2011 Cannes Film Festival

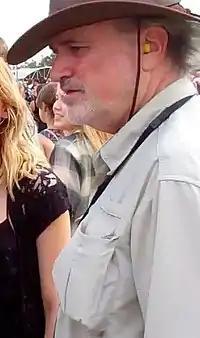
Terrence Malick, winner of the 2011

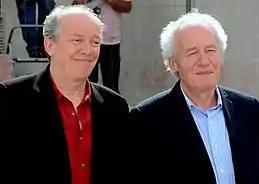
Jean-Pierre and Luc Dardenne, winners of the Grand Prix

The was won by the American film "The Tree of Life" directed by Terrence Malick. Two of the film's producers, Bill Pohlad and Sarah Green, accepted the prize on behalf of the reclusive Malick. "The Tree of Life" is the first American film to win the since "Fahrenheit 9/11" in 2004. Head of the jury, Robert De Niro, said it was difficult to choose a winner, but "The Tree of Life" "ultimately fit the bill". De Niro explained, "It had the size, the importance, the intention, whatever you want to call it, that seemed to fit the prize."